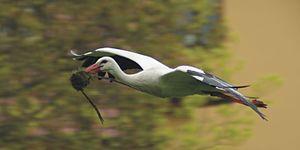
Cigogne (Ciconia ciconia) à Eguisheim
Eguisheim est une commune française située dans le département du Haut-Rhin, en région Grand Est.